Jamshedpur

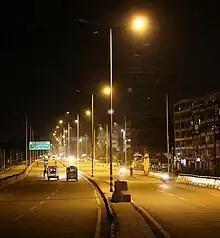
Tata Kandra Road

According to the 2011 census of India, the city of Jamshedpur had a population of 629,659, but the Jamshedpur Urban Agglomeration had a population of 1,337,131. The city is designated as a Million Plus Urban Agglomeration as per Government terminology. Males constitute 52.1% of the population and females 47.9%. Jamshedpur has an average literacy rate of 89.41% – higher than the national average of 74%. In Jamshedpur, 11.5% of the population is under six years of age.